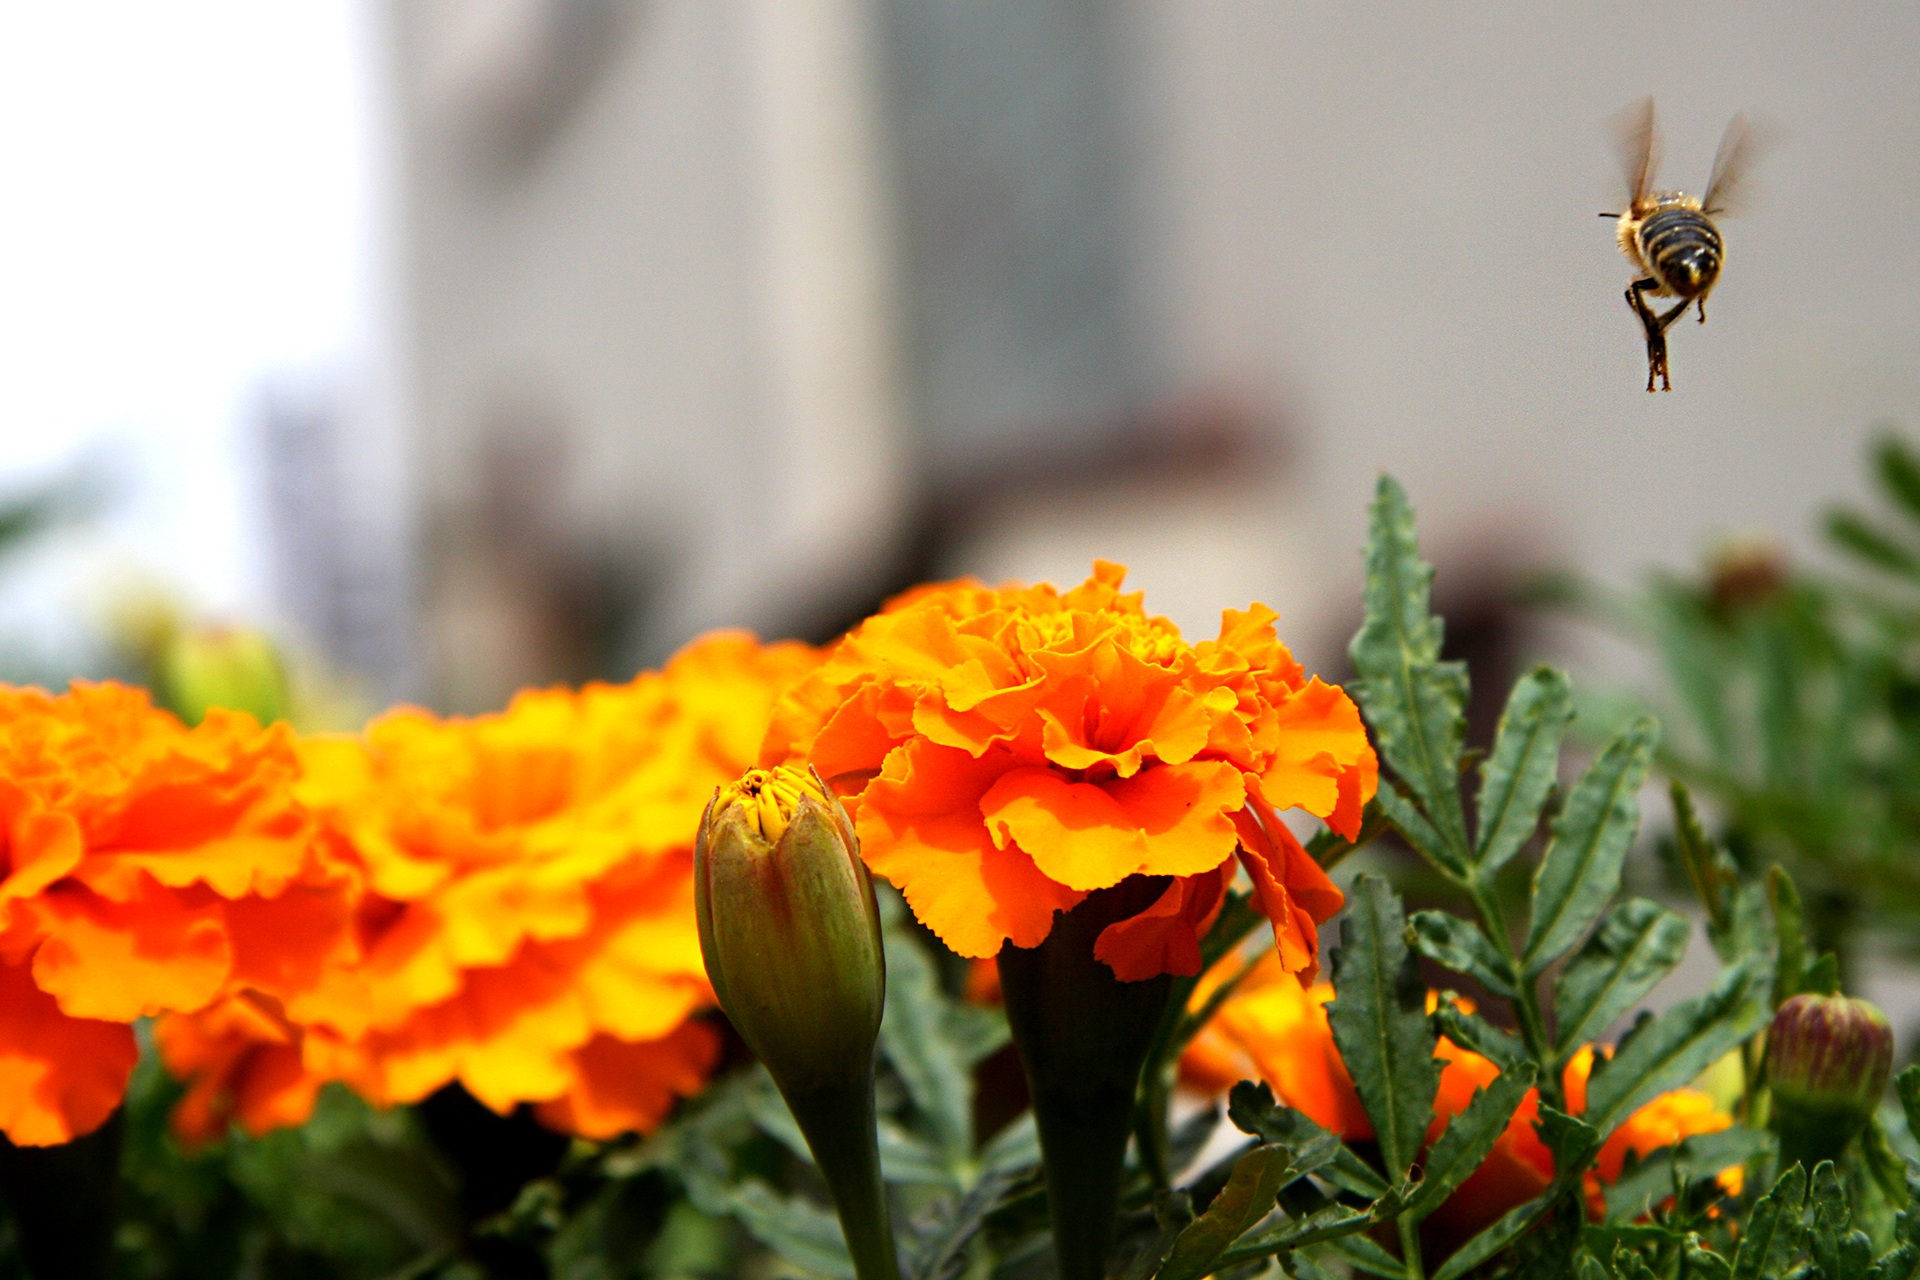
nature, plant, leaf, flower, petal, flying, botany, yellow, flora, wildflower, flowers, close up, bee, macro photography, flowering plant, honey bee, land plant